List of BigBang solo concert tours

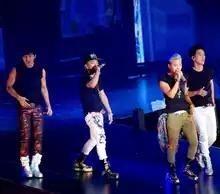
Four members of BigBang have held solo tours.From left to right: Daesung, Taeyang, G-Dragon, Seungri

BigBang members have all released solo material since their debut album "Big Bang Vol.1", which included solo songs from each member. Four members: G-Dragon, Taeyang, Daesung, and Seungri have held solo concert tours. In 2008, Taeyang became the first member to hold a solo concert in support of his debut EP, "Hot". In 2009, G-Dragon held his first concert, Shine a Light, in support of his debut album "Heartbreaker". In 2010, Taeyang held his second concert in support of his first studio album "Solar".